Water supply in Afghanistan

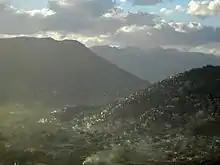
Settlements on hills in the city of Kabul. Most of these residents have no access to piped water supply so they pay the many "water carriers" whose job is delivering water to homes everyday.

As of 2005, about half a million people or 15% of the population of Kabul were connected to the piped water supply system through an estimated 30,000 house connections. Some of those who are not connected receive water from their neighbors or from public hand pumps, both of which are considered as improved water sources. Many Kabul residents get their water from up to 100,000 shallow private wells that are often polluted and vulnerable to drought. According to a United States Geological Survey study carried out from 2005 to 2007, about a quarter of shallow wells have fallen dry. Roughly 40% of the remaining wells could fall seasonally or permanently dry because of increased withdrawals, if they are not deepened. Reduced water availability because of the impacts of climate change could further exacerbate the situation.